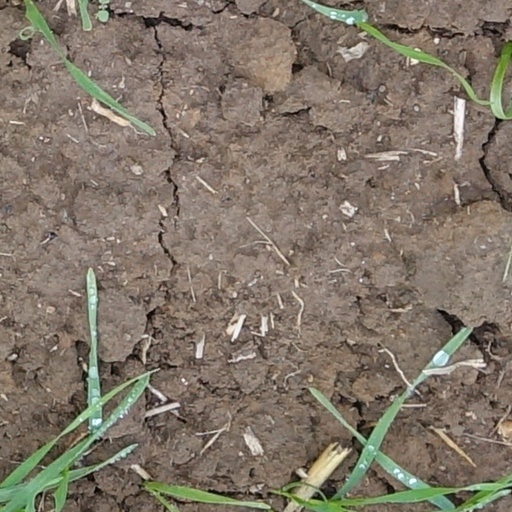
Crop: wheat